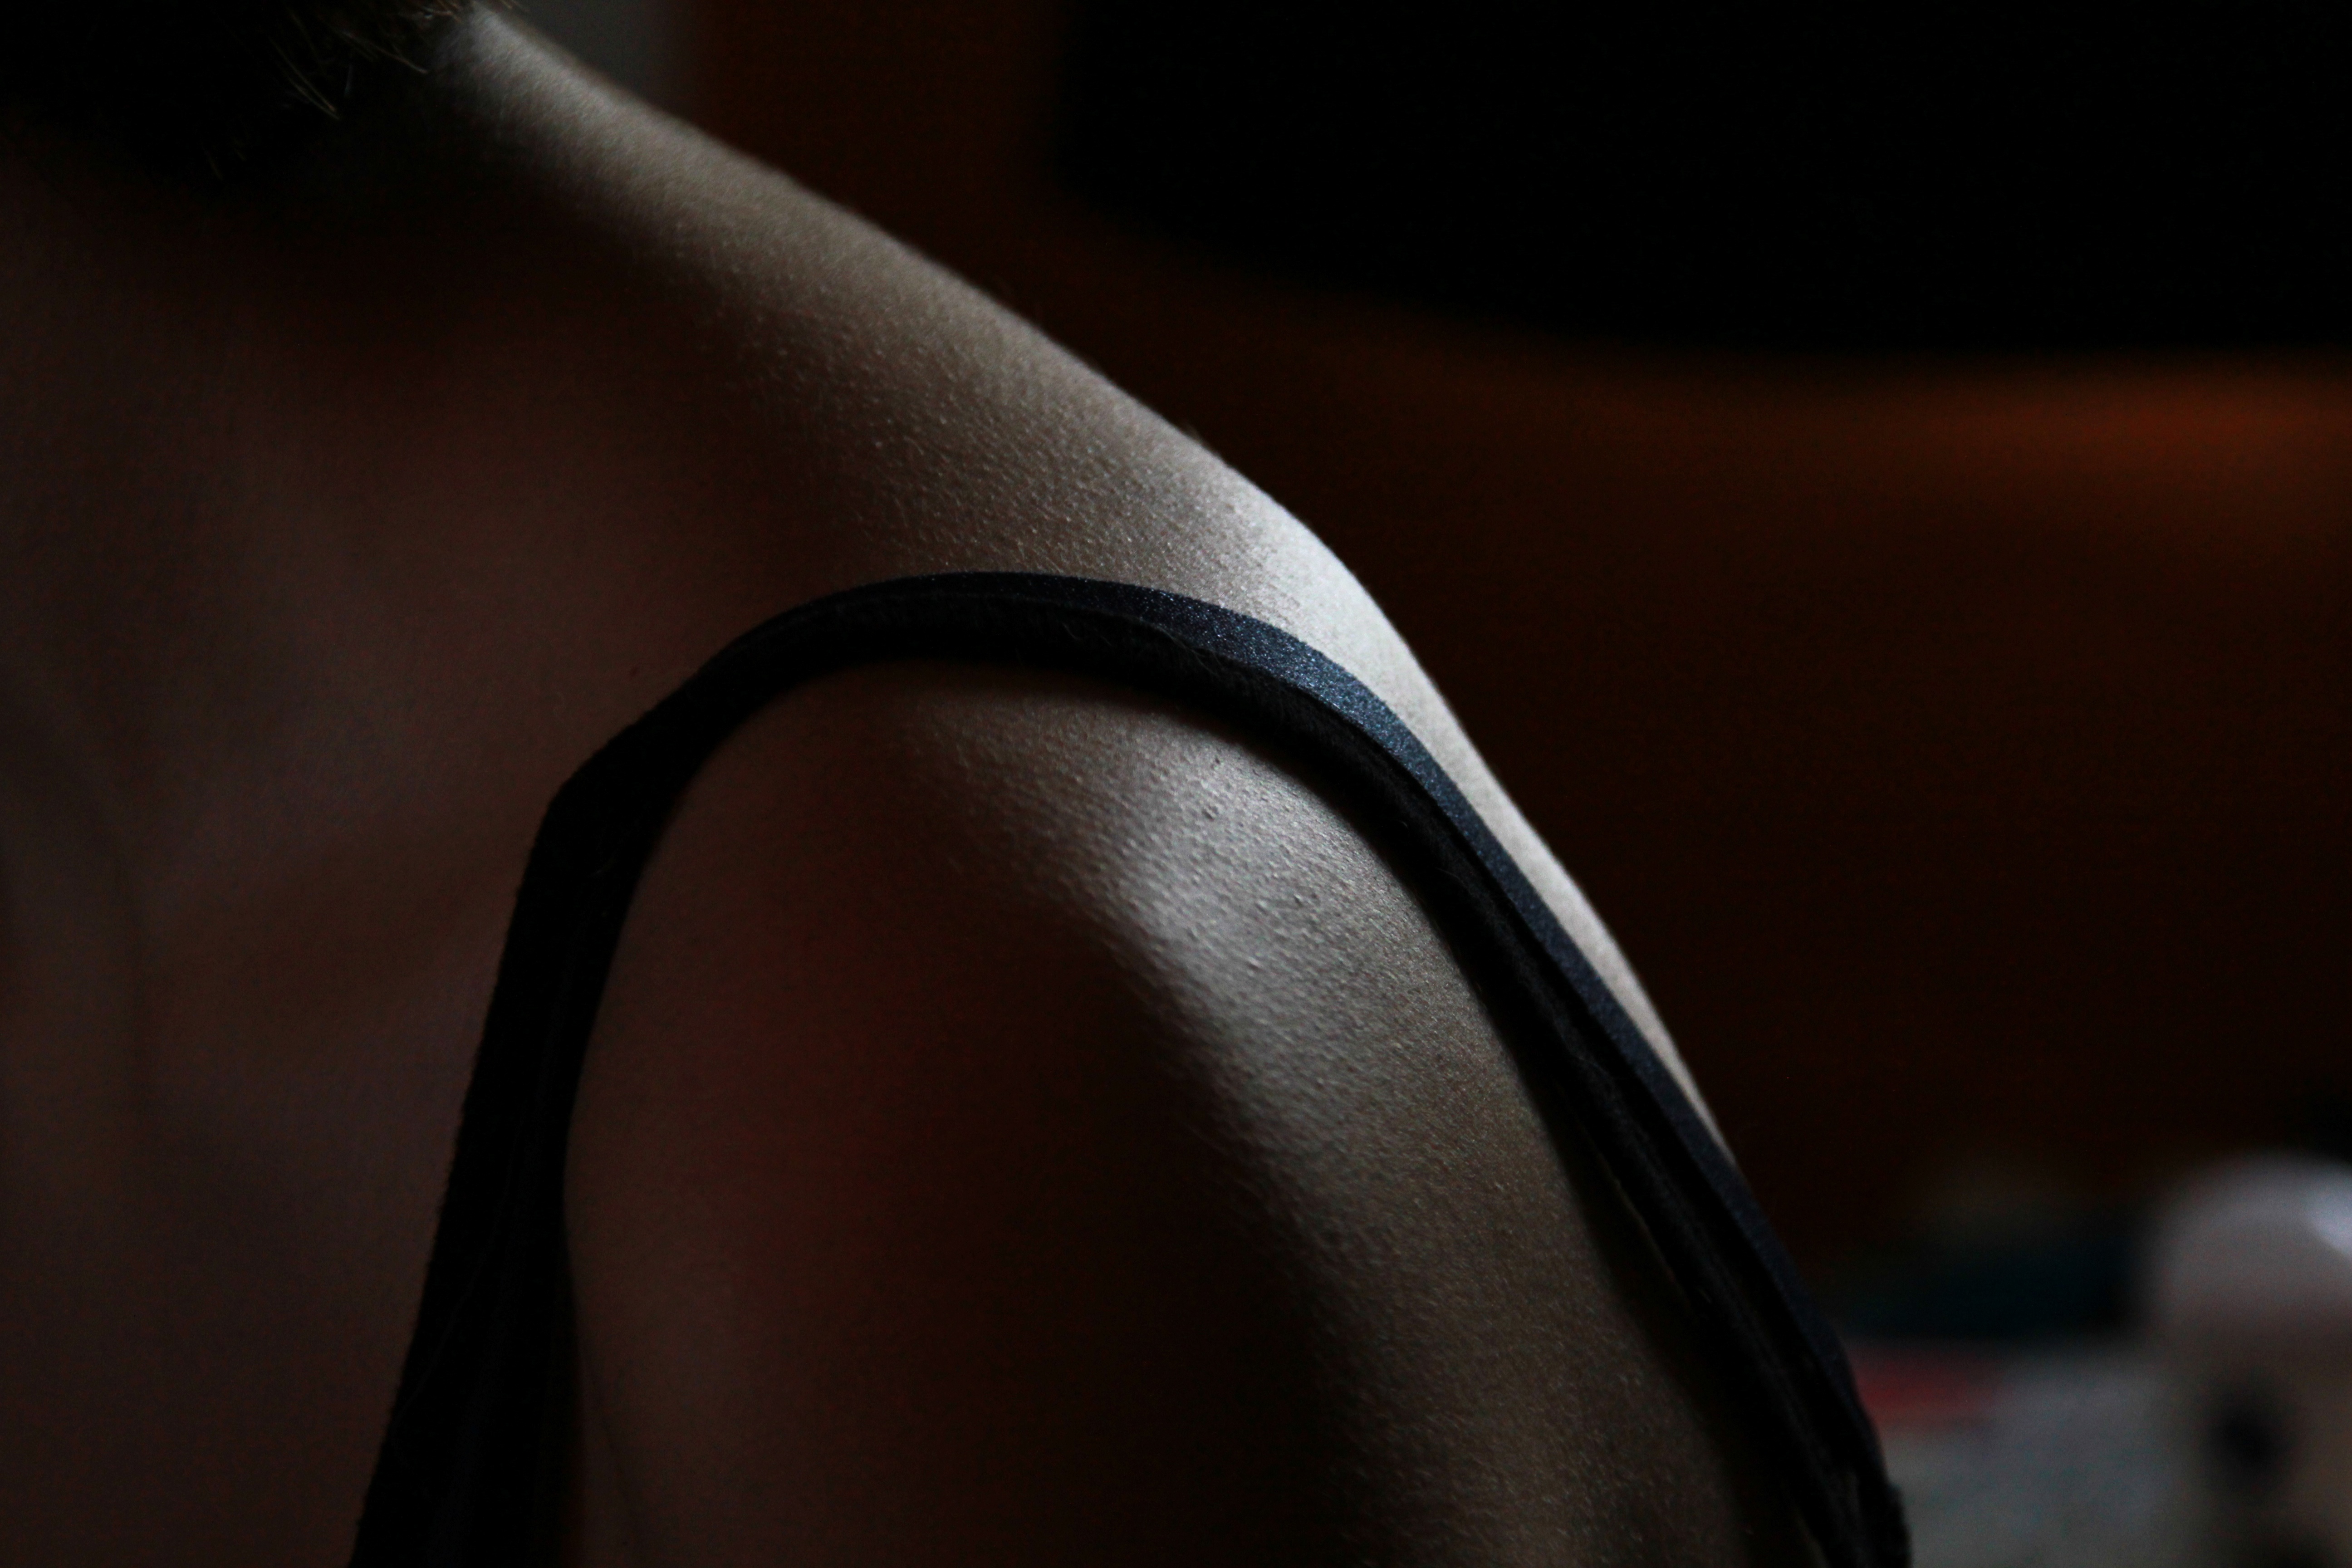
hand, photography, leg, finger, clothing, black, arm, close up, human body, glasses, sense, undergarment